Les Nanas

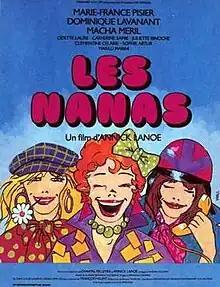
©Stand'Art 1985

Les Nanas ("The Chicks") is a 1985 French comedy with an entirely female cast, directed by Annick Lanoë.